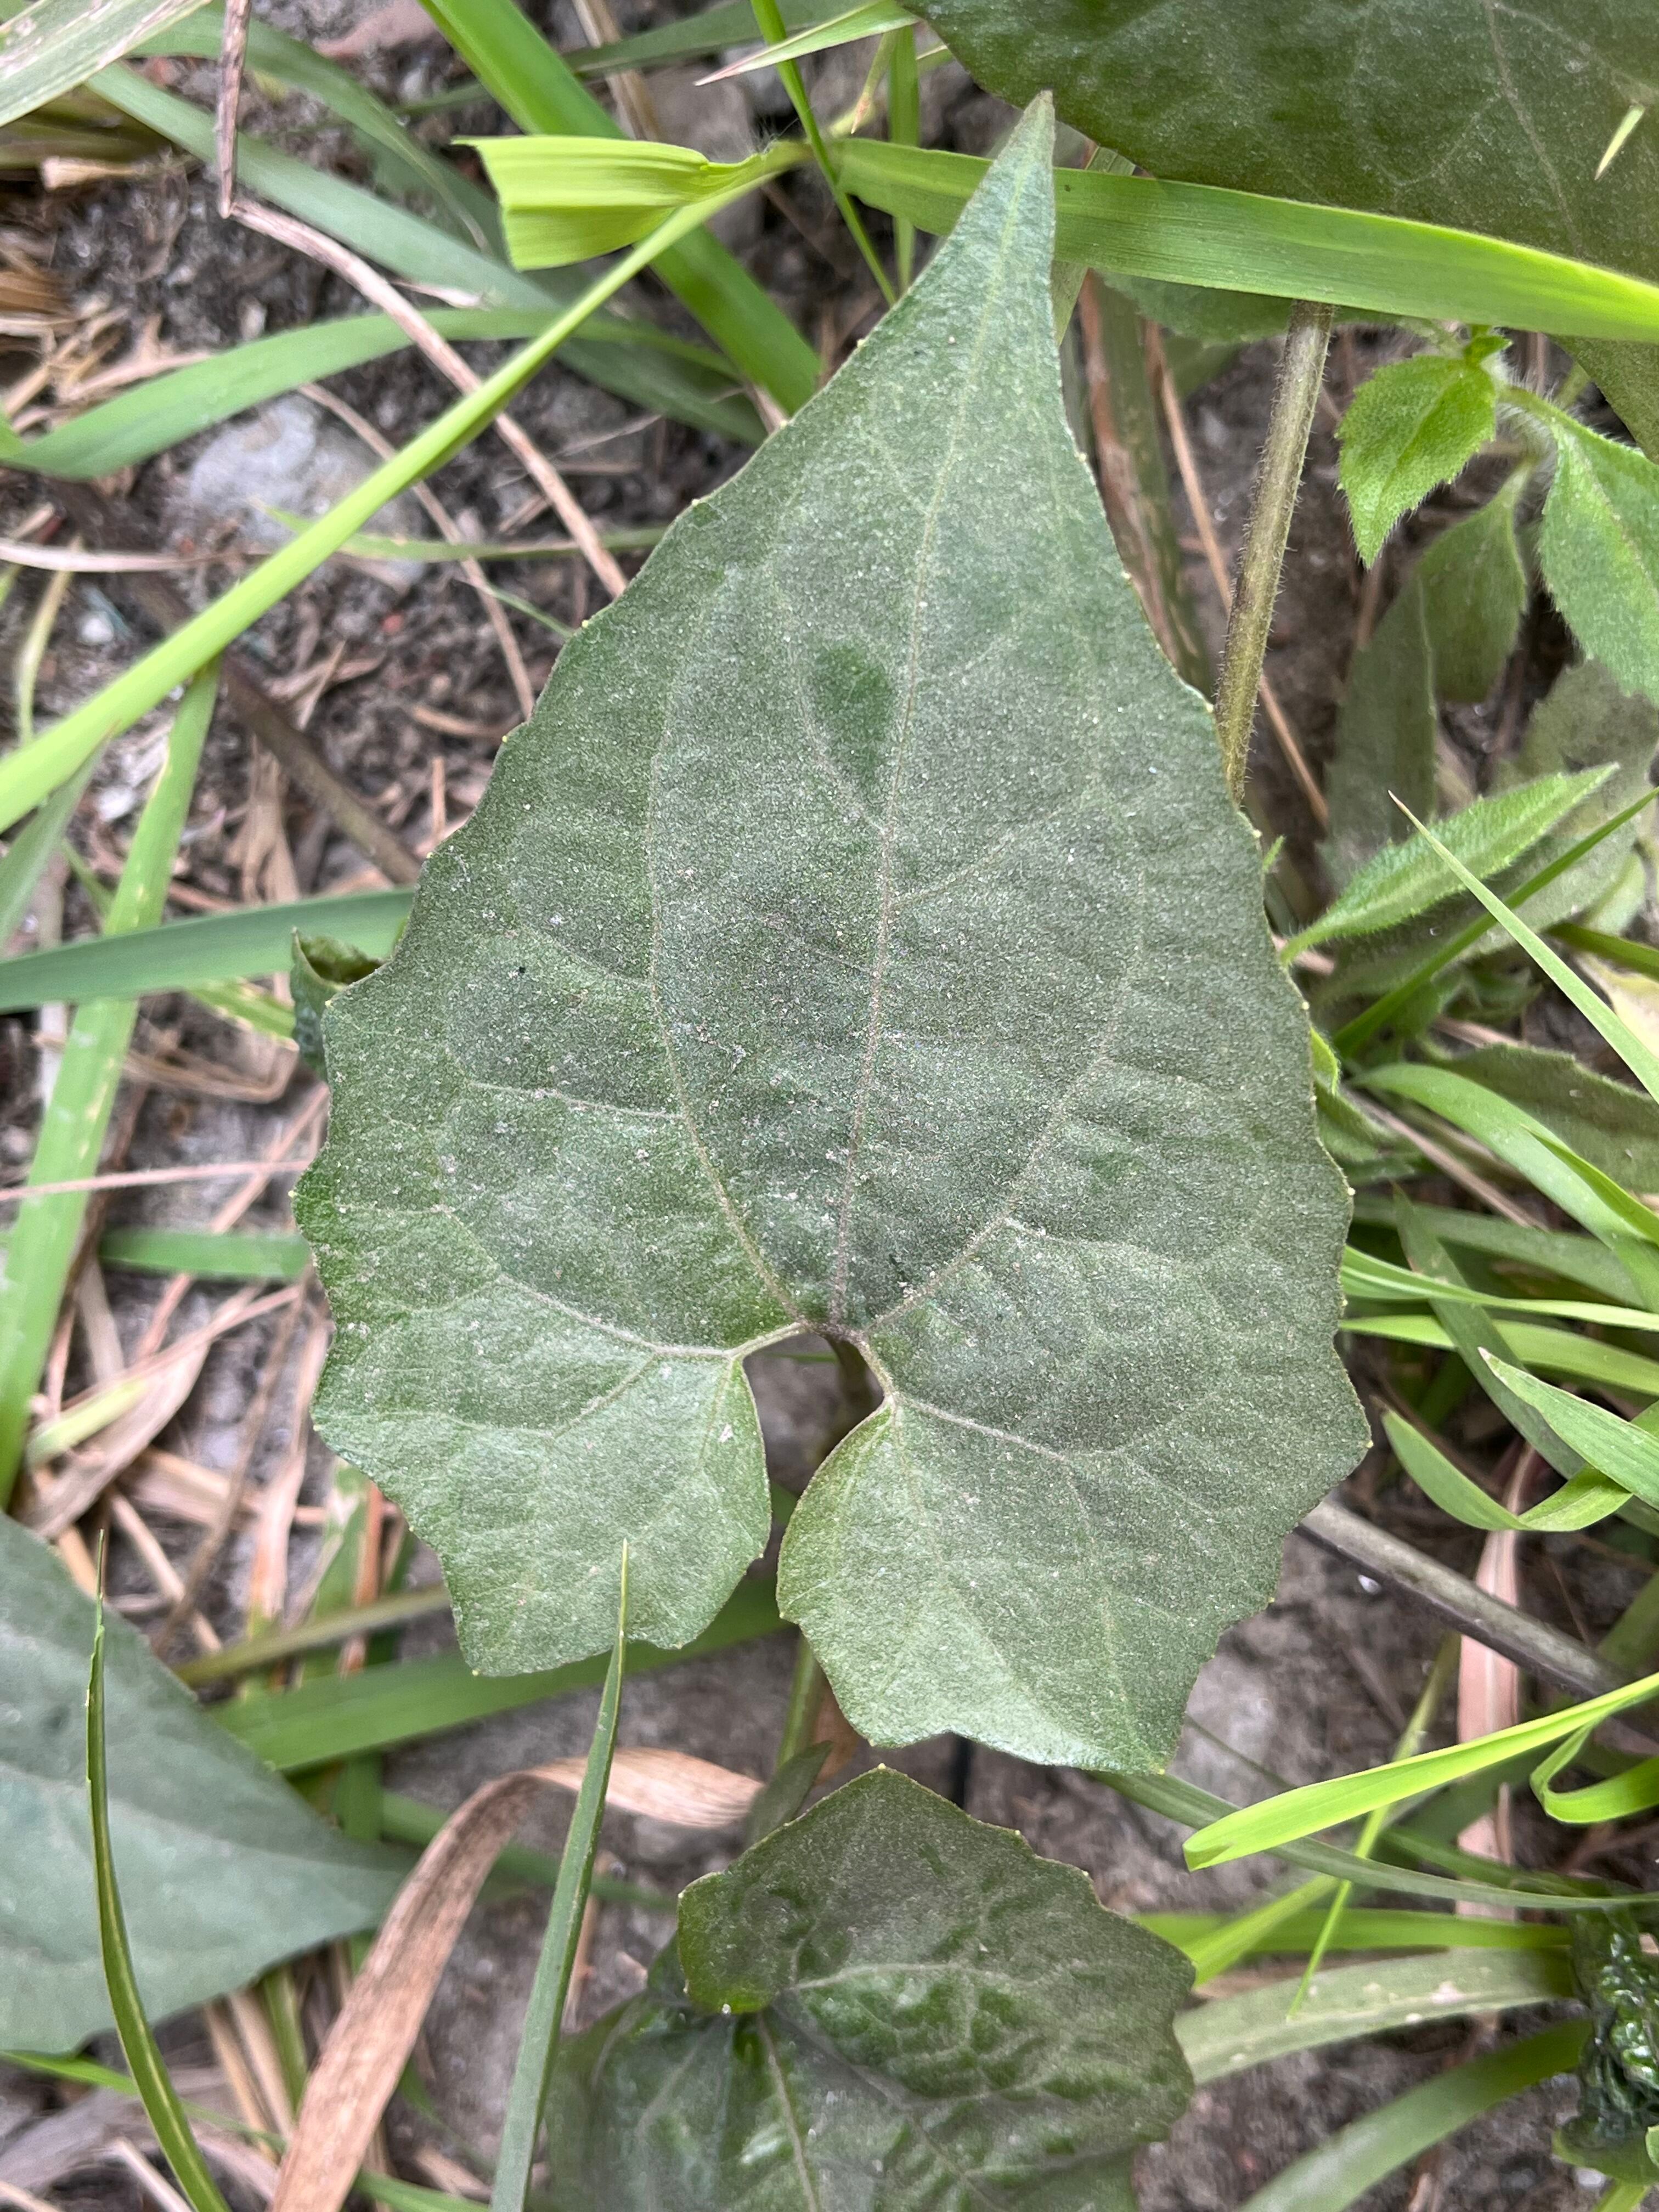
Plant species: mikania-micrantha